List of birds of Namibia

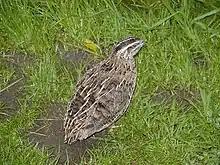
Common quail

The Phasianidae are a family of terrestrial birds which consists of quails, partridges, snowcocks, francolins, spurfowls, tragopans, monals, pheasants, peafowls, and jungle fowls. In general, they are plump (although they vary in size) and have broad, relatively short wings.